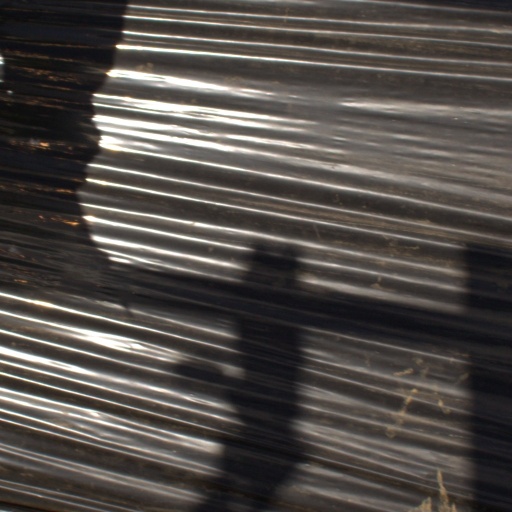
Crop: Jerusalem artichoke